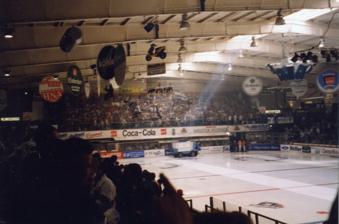
Building: Eissporthalle Kassel
Country: Germany
Year built: 1977
The hall during an ice hockey game (1997) Eissporthalle Kassel , in English known as Kassel Ice Arena , is an indoor arena located in Kassel , Germany in the southeast end of Karlsaue . It opened in 1977 and holds 6,100 spectators. It is primarily used for ice hockey and was the home arena of Kassel Huskies of the Deutsche Eishockey Liga . External links Venue information Authority control databases : Geographic MusicBrainz place 51°17′52″N 9°28′57″E / 51.29778°N 9.48250°E / 51.29778; 9.48250 This article about a German sports venue is a stub . You can help Wikipedia by expanding it . v t e This article about a Hesse building or structure is a stub . You can help Wikipedia by expanding it . v t e